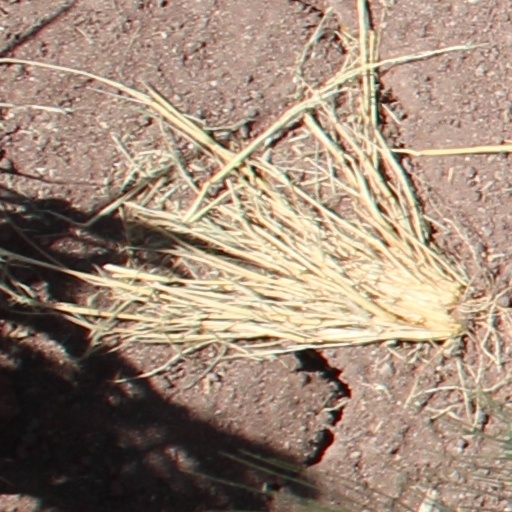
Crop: wheat